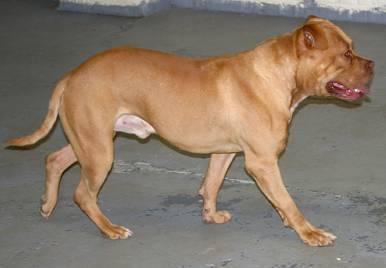
dog